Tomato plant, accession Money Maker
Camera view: tilt-top (135 deg); turntable rotation: 270 degrees
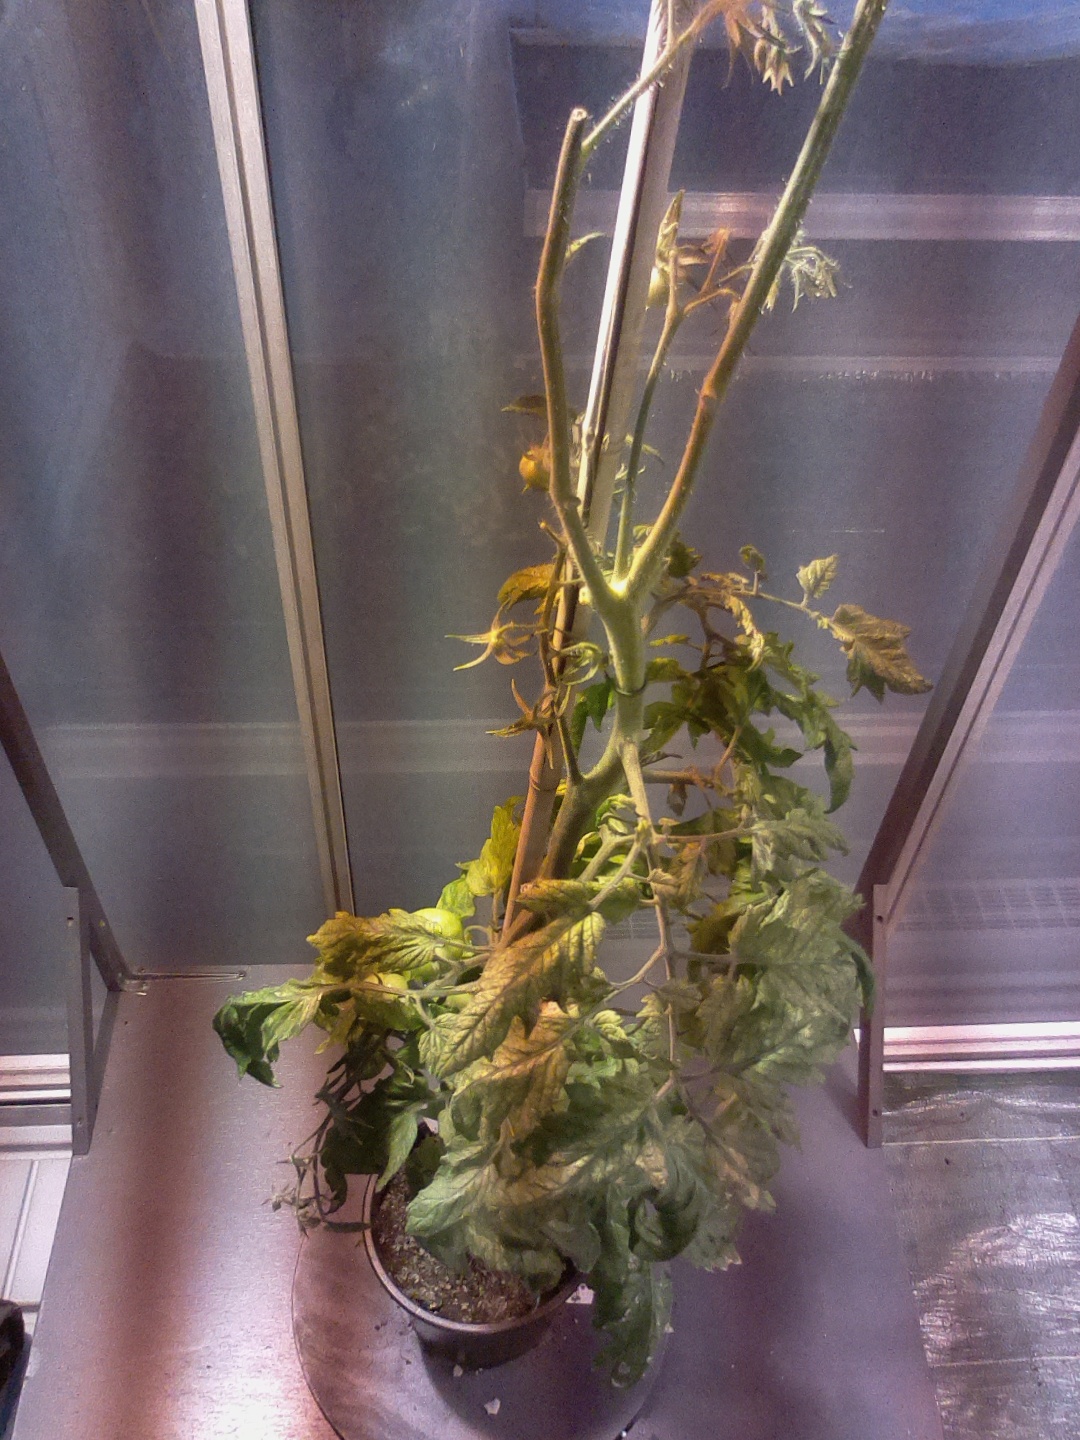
BBCH growth stage 77: 70%-80% of final fruit size